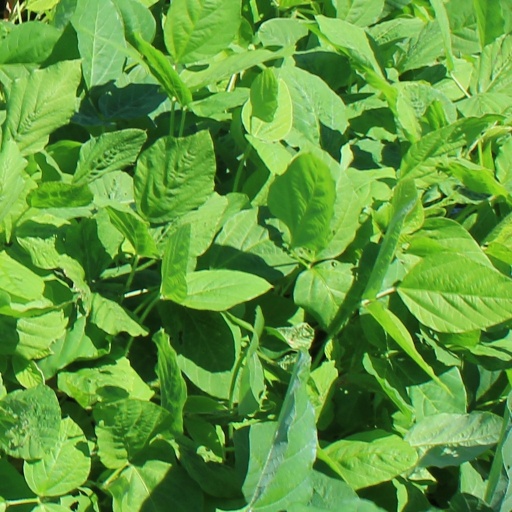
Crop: soybean